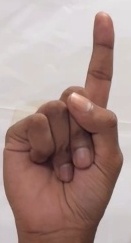
ASL sign: 1